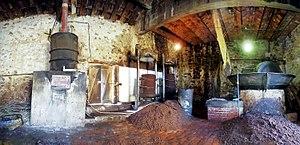
Takorabt est un village de la commune de Ighil Ali, situé en Algérie dans la région de Kabylie.